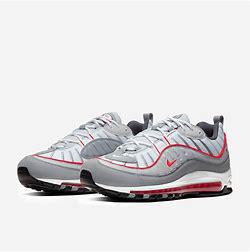
Brand: Nike
Model: Air Max 98